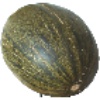
Label: melon_piel_de_sapo